Candy Jernigan

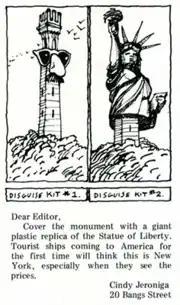
Early sketch by Jernigan when she was art director of "Provincetown Magazine" for "beautifying" the Pilgrim Monument, along with her pseudonym "Cindy Jeroniga", 1977

While in Provincetown, Jernigan would serve as a set designer, and board member for the Provincetown Art Association and Museum and Provincetown Theater Company, as well as art director for "Provincetown Magazine". One of the earliest exhibitions of her work was at the East End Gallery in 1977, operated by fellow artist Allegra Printz. Moving to New York city in 1980, Jernigan went to on establish herself as a book designer over the next decade of her career, working for noted book designer Paul Bacon, introduced to her by Laurie Dolphin.